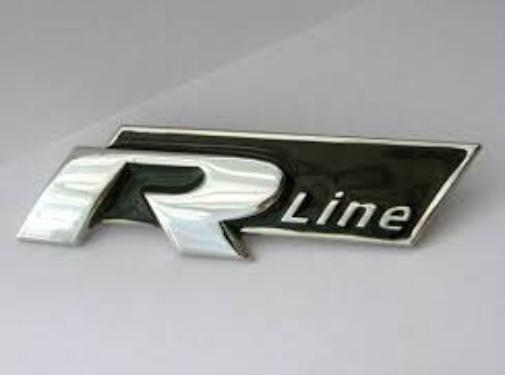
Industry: Transportation